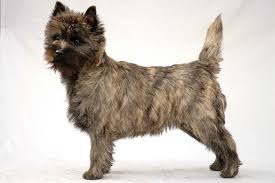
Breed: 211-n000009-cairn